Henry Harris (Australian cricketer)

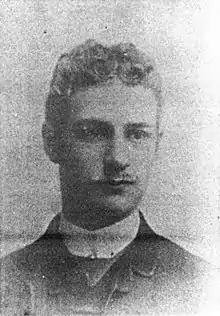

Henry Vere Poulett-Harris (22 April 1865 – 7 March 1933) was an Australian cricket player, runner, footballer, gold prospector and gold mine owner. Vere Poulett-Harris played five first-class cricket matches for the Tasmania and Western Australia cricket teams between 1883 and 1899.